Canada in World War I

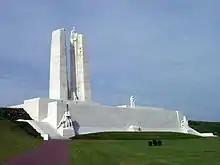
Canadian National Vimy Memorial, is a war memorial on the site of the Battle of Vimy Ridge. Canadian media has occasionally referred to the battle as marking "the birth of a nation".

The impact of the First World War on the evolution of Canada's identity is debated by historians. There is general agreement that in the early twentieth century, most English-speaking Canadians saw no conflict between their identity as British subjects and their identities as Canadians. In fact, the British World or British Empire identity was a key part of the Canadian identity. Many Canadians defined their country as the part of North America that owed allegiance to the British Crown. Historian Carl Berger showed that there were relatively few dissenters from this view in English-speaking Canada. In 1914, most English-speaking Canadians had a hybrid imperial-national identity.